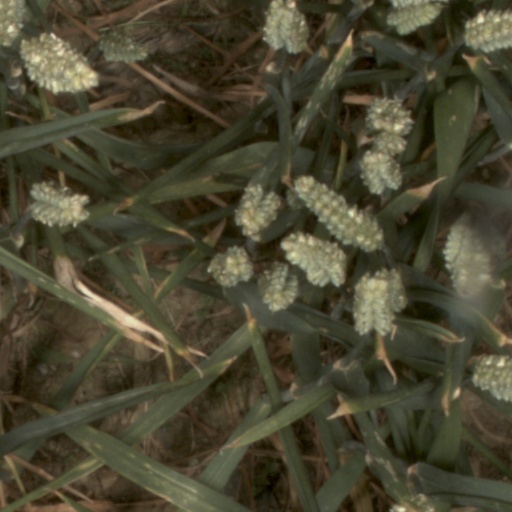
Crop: wheat